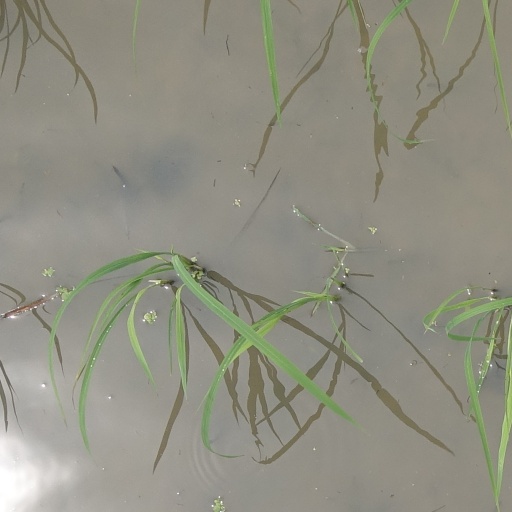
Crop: rice